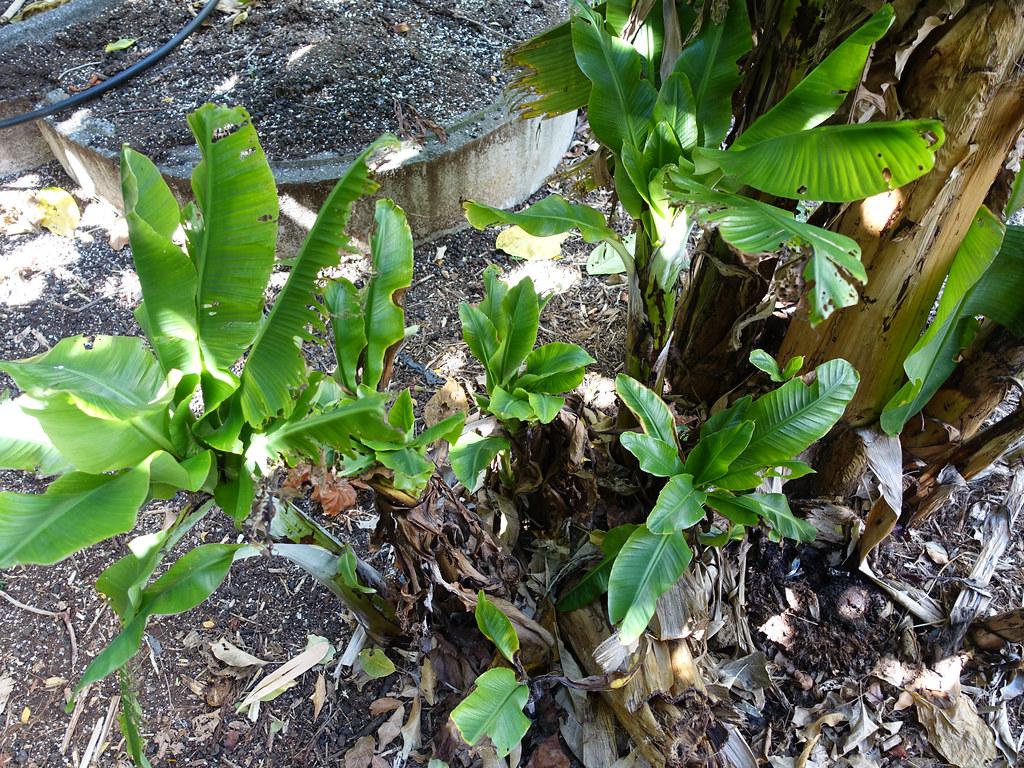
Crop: unknown
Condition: banana_banana_bunchy_top